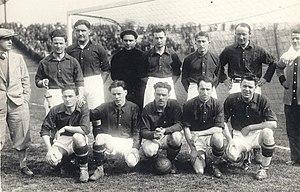
L’Amiens Sporting Club, abrégé en Amiens SC, est un club de football français fondé en 1901 et situé à Amiens.